Trams in Antalya

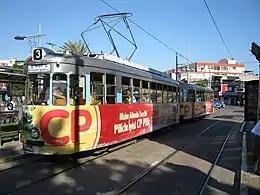
Nostalgic tram

A single-track long heritage tram line (or nostalgic tram) opened in 1999 using ex-Nuremberg tramcars. It runs from Antalya Museum along the main boulevard through the city center at Kale Kapısı, Hadrian's Gate, Karaalioglu Park, and ends on the road to Lara Plajı (Beach) to the east. There are three passing points, but trams by-pass one other at the central Cumhuriyet Meydanı stop and passing point. The stops are as follows: "Müze - Barbaros - Meslek Lisesi - Selekler - Cumhuriyet Meydanı - Kale Kapısı - Üç Kapılar - Büyükşehir Belediyesi - Işıklar - Zerdalilik".